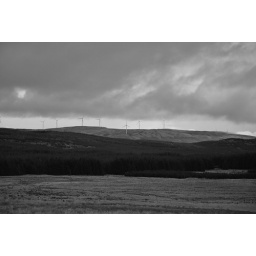
spring time in scotland... kippen campsies hills sheep cows